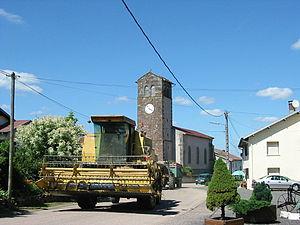
Dignonville – Au retour de la moisson (New Holland 8050 ou 8070)
Dignonville est une commune française située dans le département des Vosges, en région Grand Est.